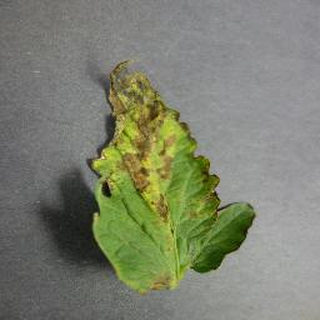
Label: tomato_bacterial_spot